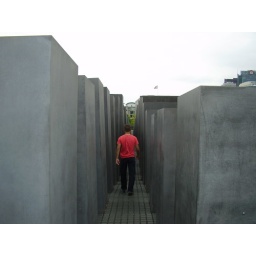
Guus loopt naar de ergste jaren van Joodse onderdrukking door de Nazi's in Europa. Of zoiets was het...